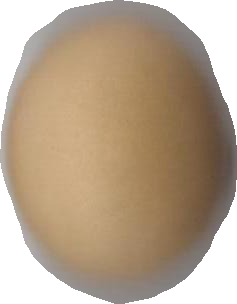
Variety: Dega